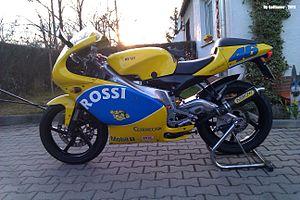
L'Aprilia RS 125 est la moto de route inspirée par la moto de course RSW 125 sur laquelle de nombreux pilotes dont Valentino Rossi ont été champions du monde.